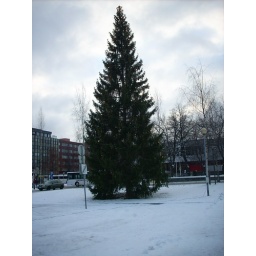
Christmas tree in the market square.